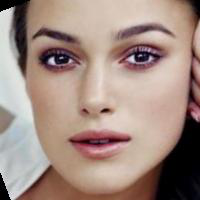
Age group: age 21-30